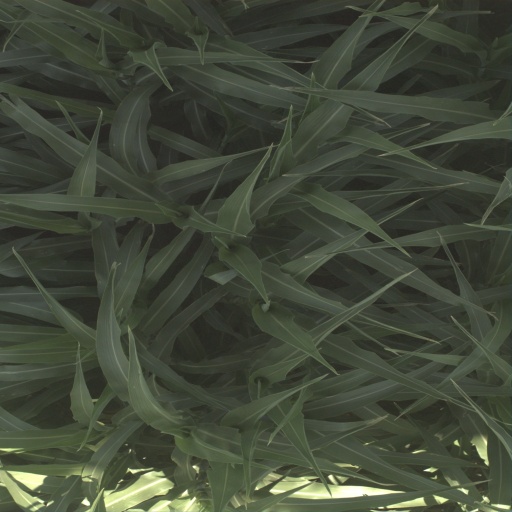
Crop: sorghum